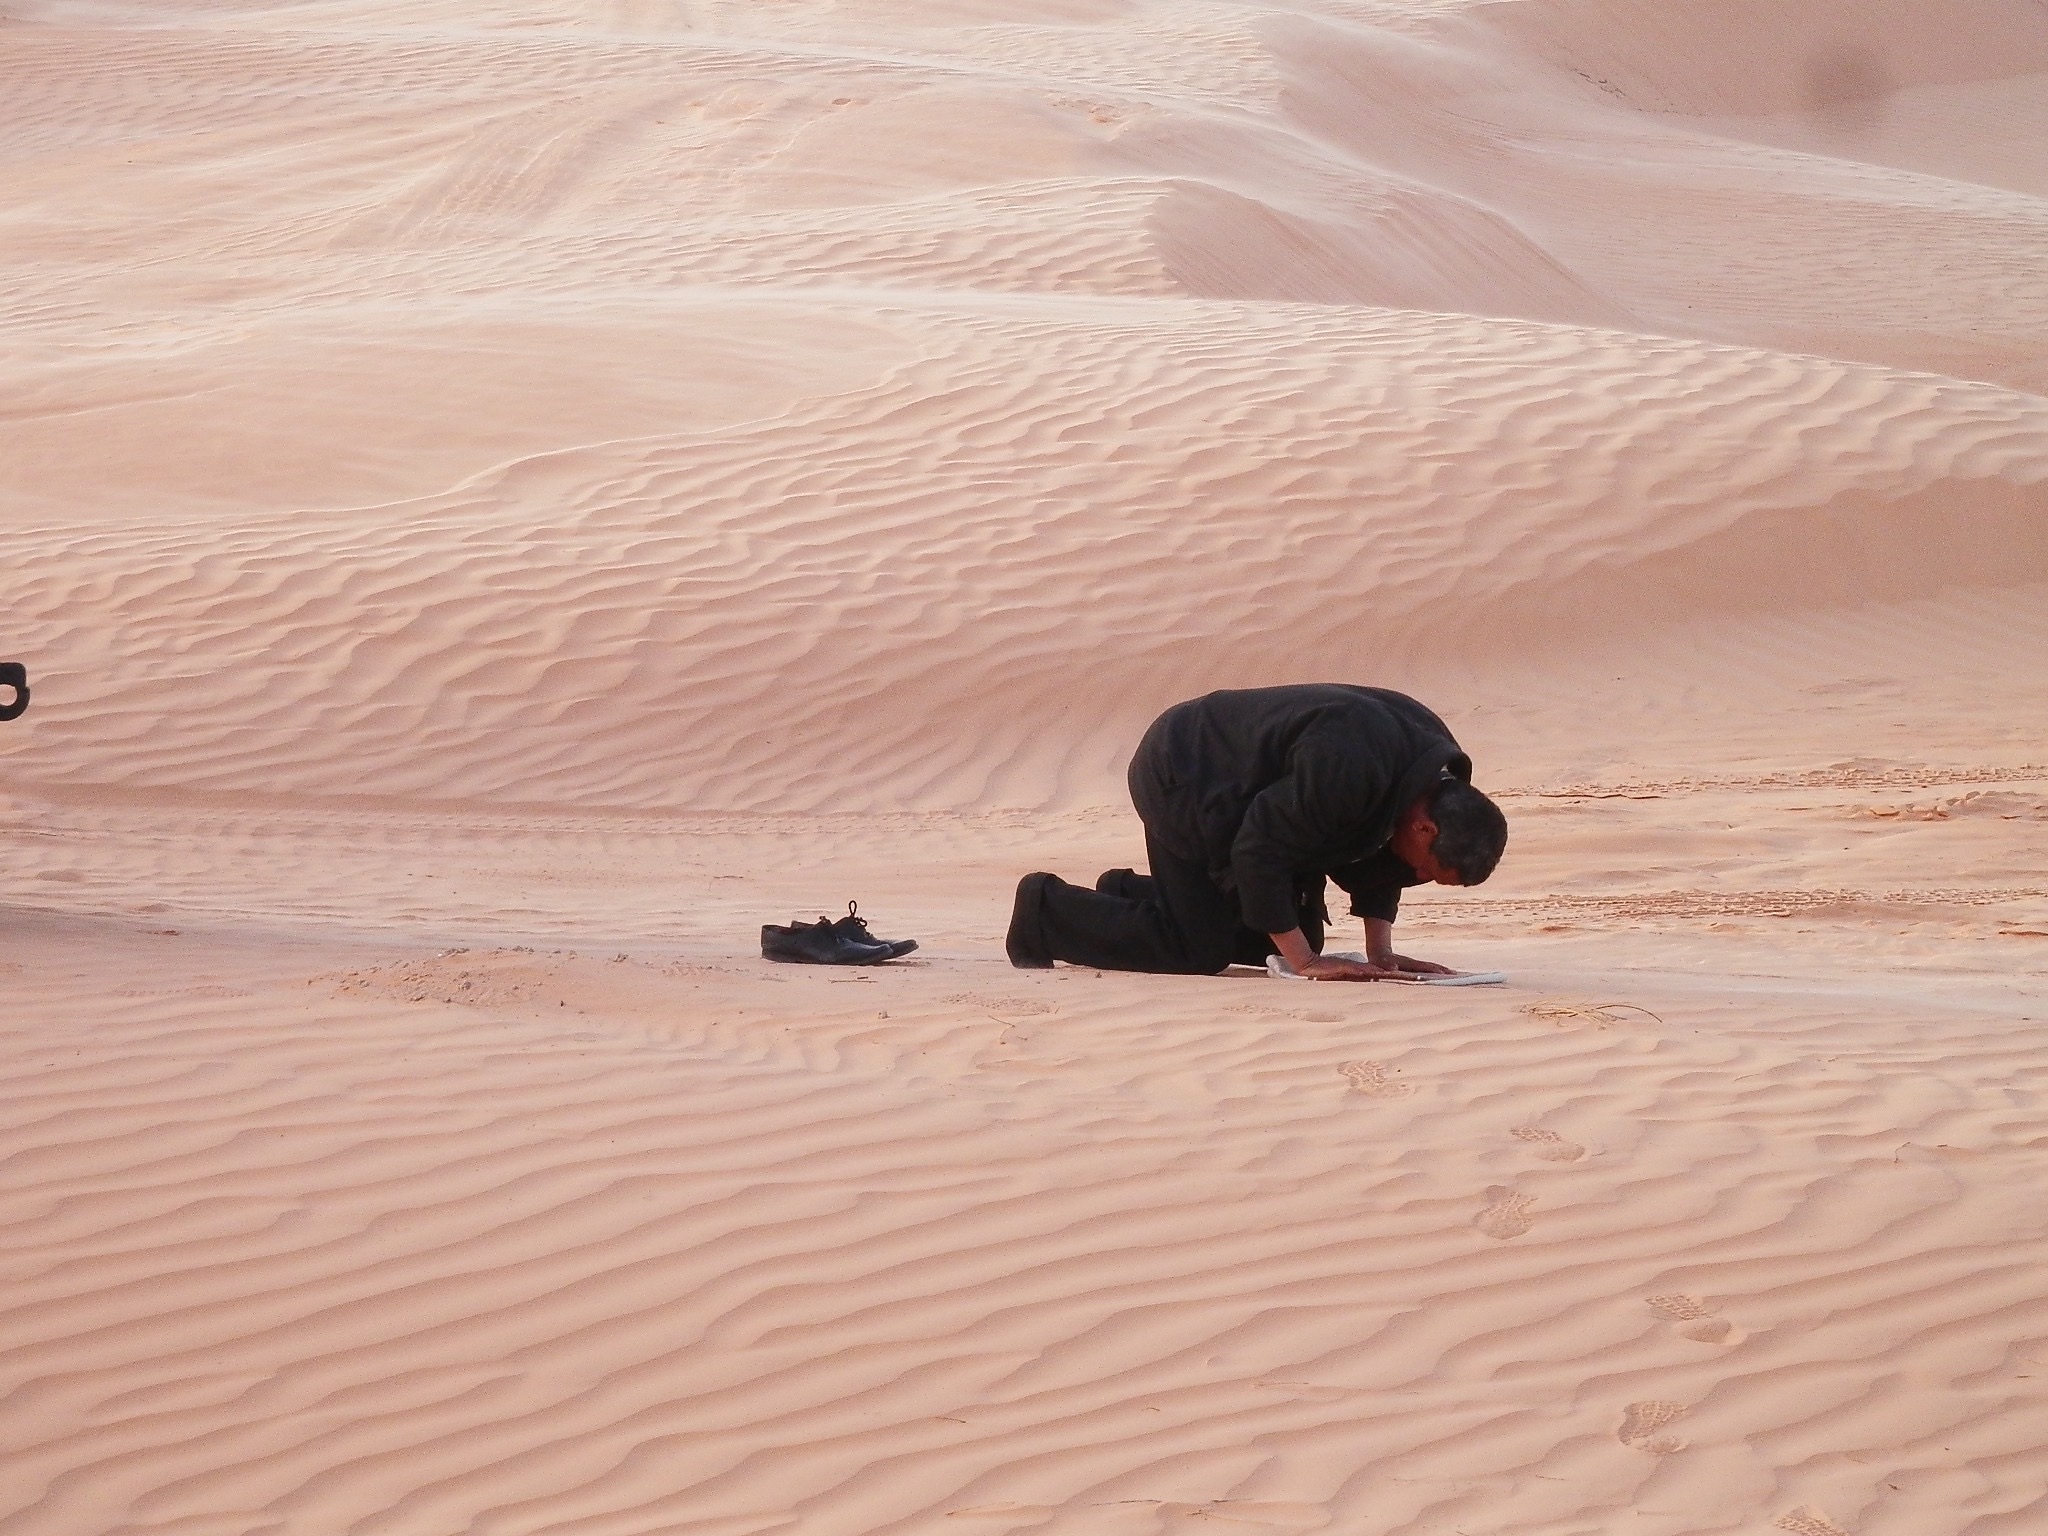
landscape, sand, person, desert, dune, religion, prayer, habitat, sahara, wadi, muslim, landform, erg, natural environment, geographical feature, aeolian landform